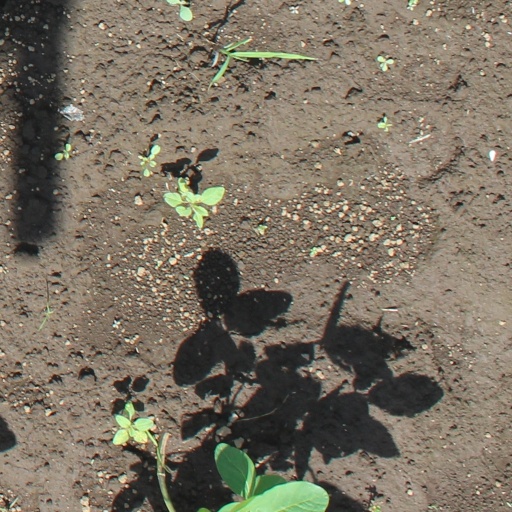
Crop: soybean